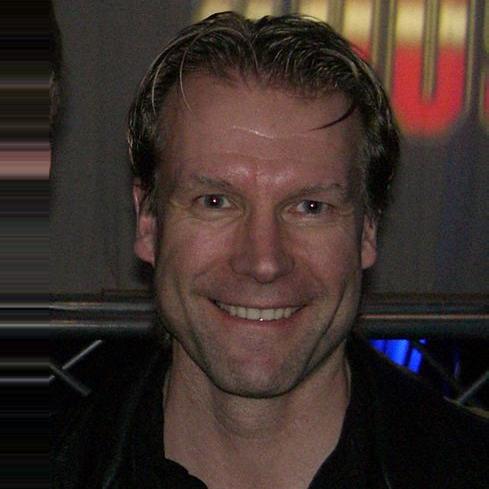
Age: 44